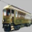
Label: streetcar